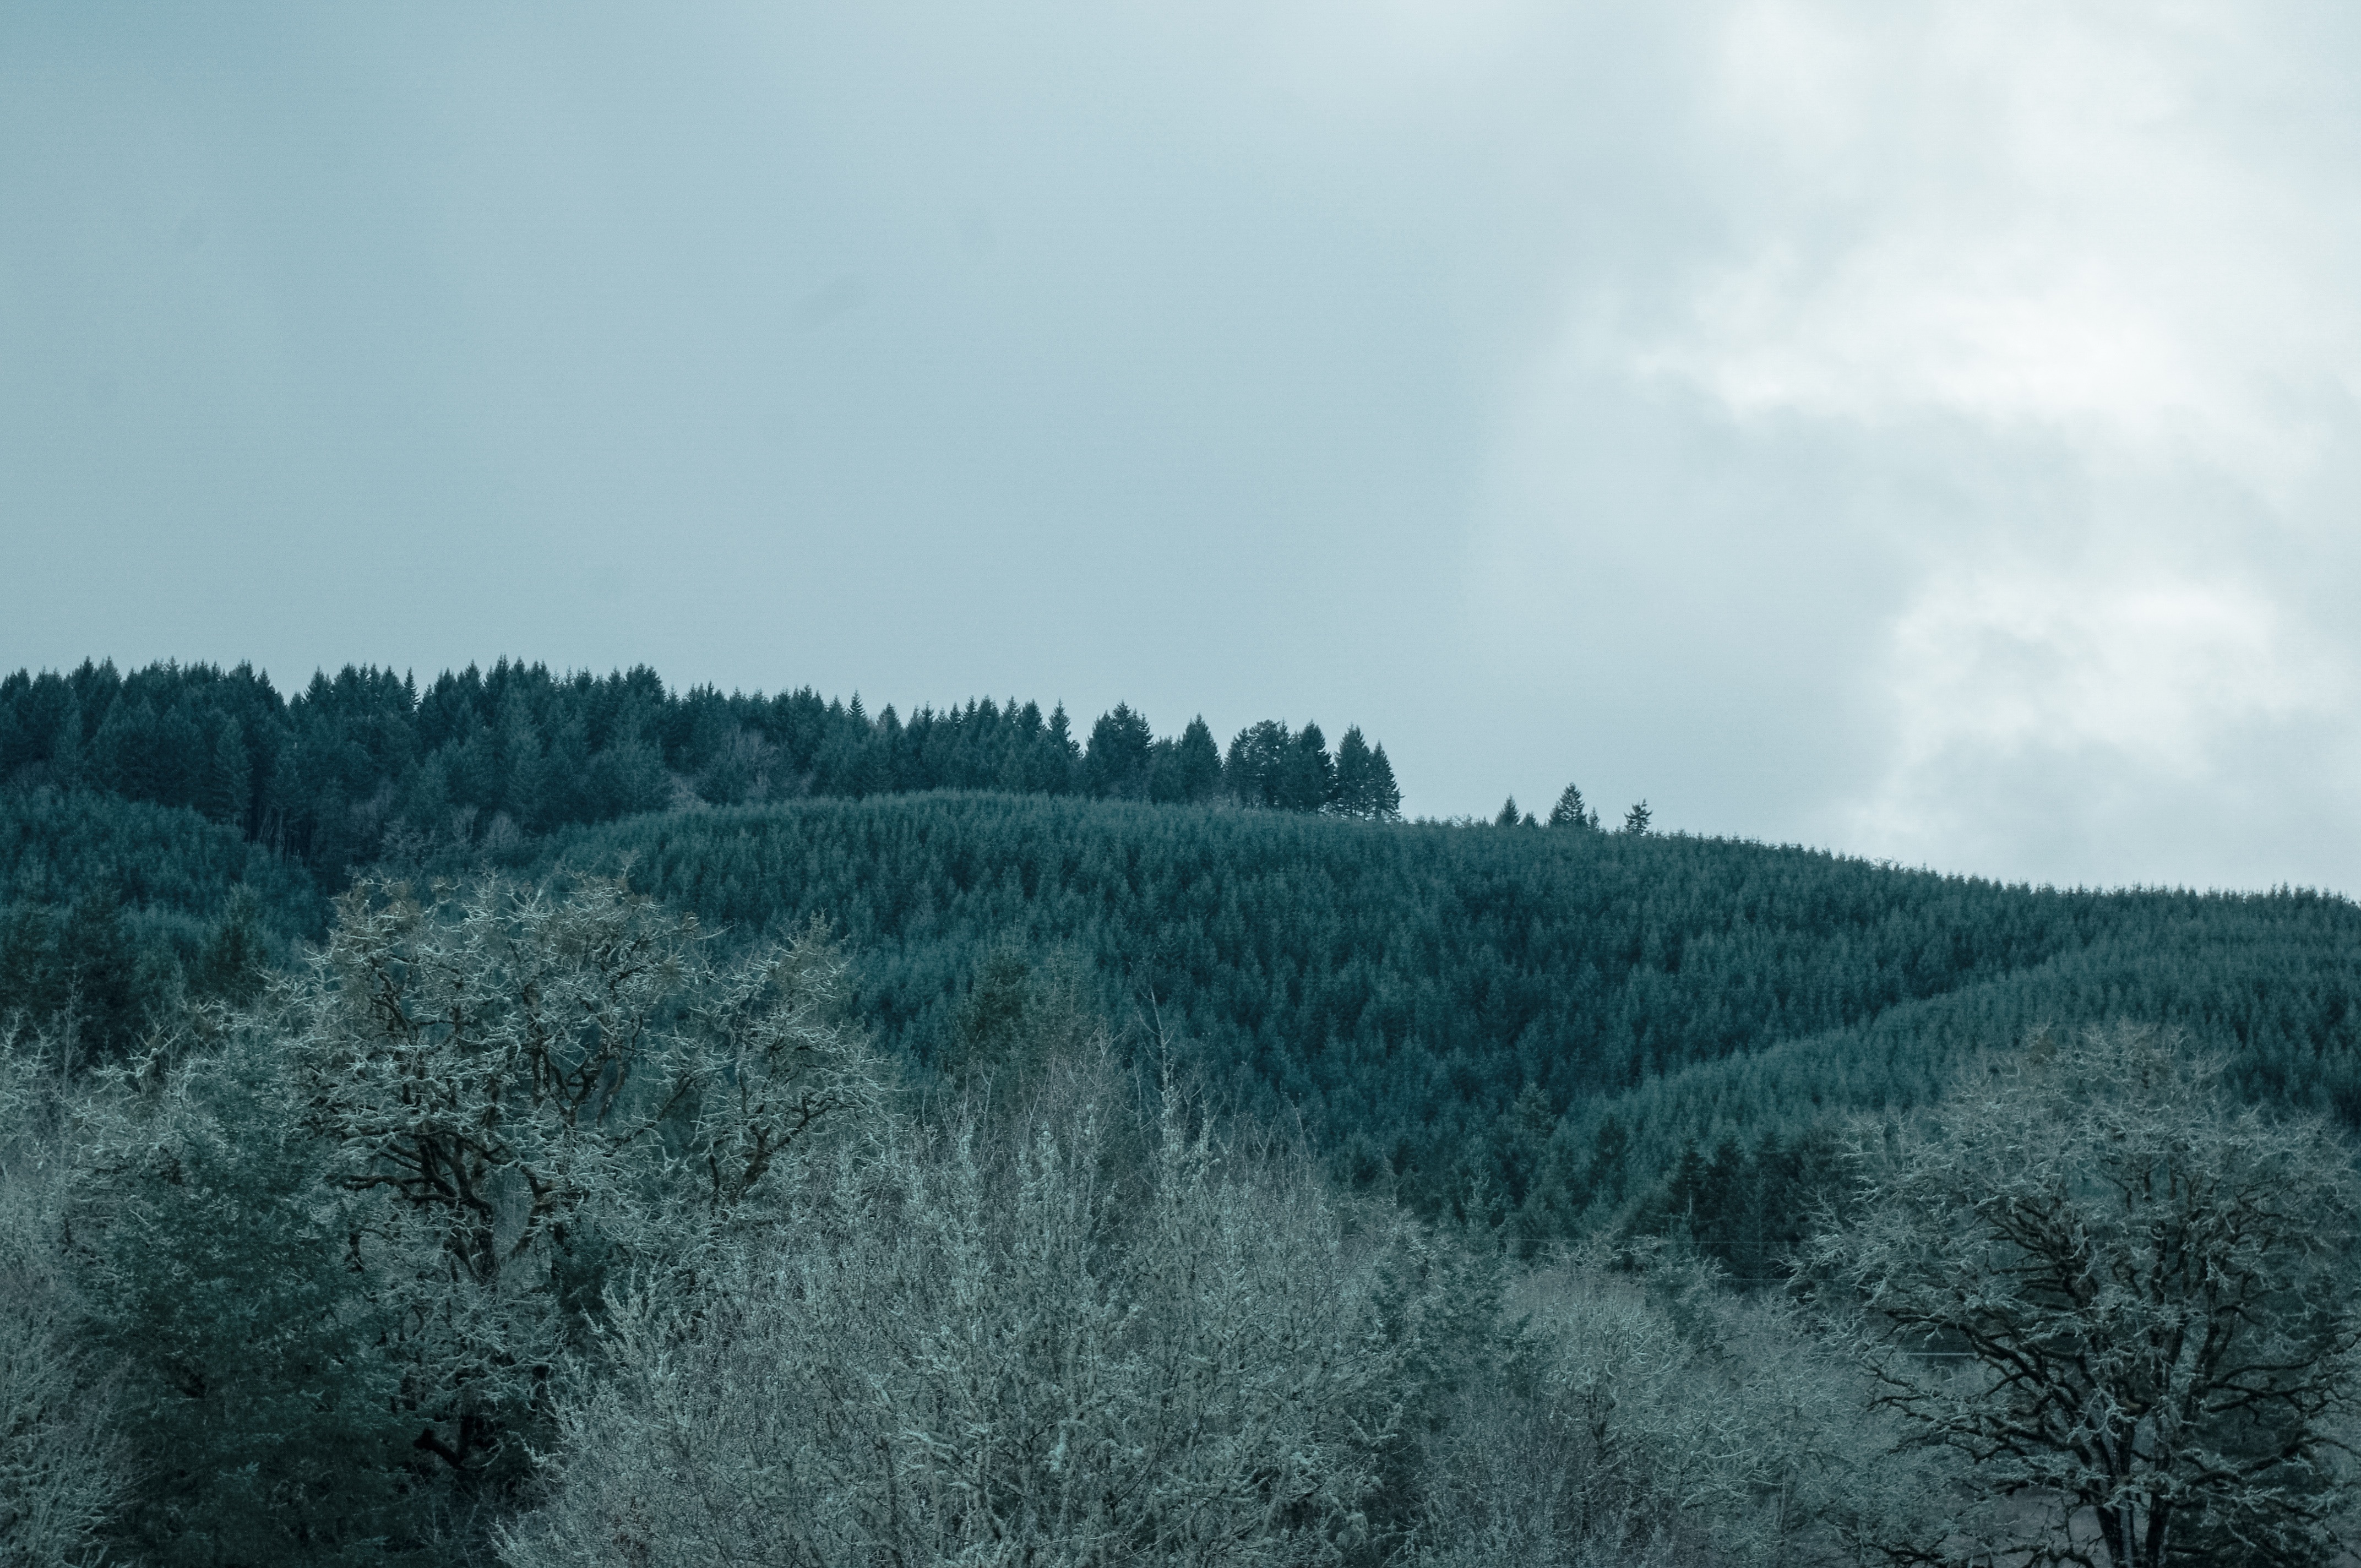
landscape, tree, nature, forest, grass, mountain, snow, winter, cloud, plant, sky, field, morning, hill, flower, wind, frost, weather, season, habitat, ecosystem, rural area, natural environment, atmospheric phenomenon, woody plant